Almazbek Atambayev

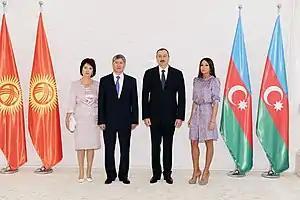

But on polling day Atambayev withdrew his candidacy claiming "widespread fraud": "Due to massive, unprecedented violations, we consider these elections illegitimate and a new election should be held".